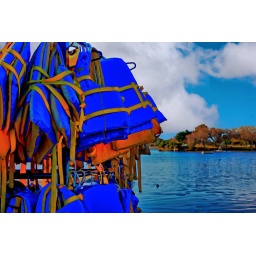
These lifejacket's are by the boat house at Shoreline Lake.